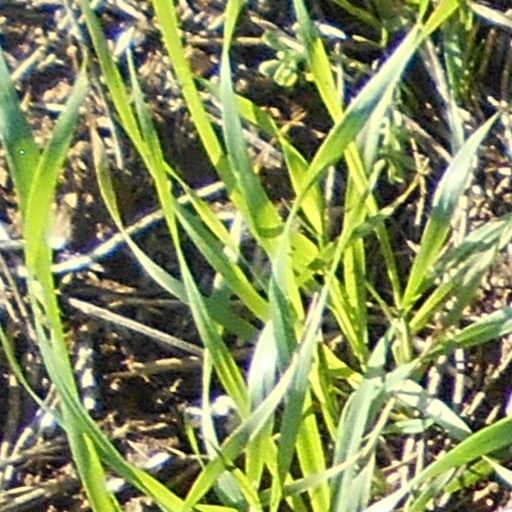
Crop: wheat